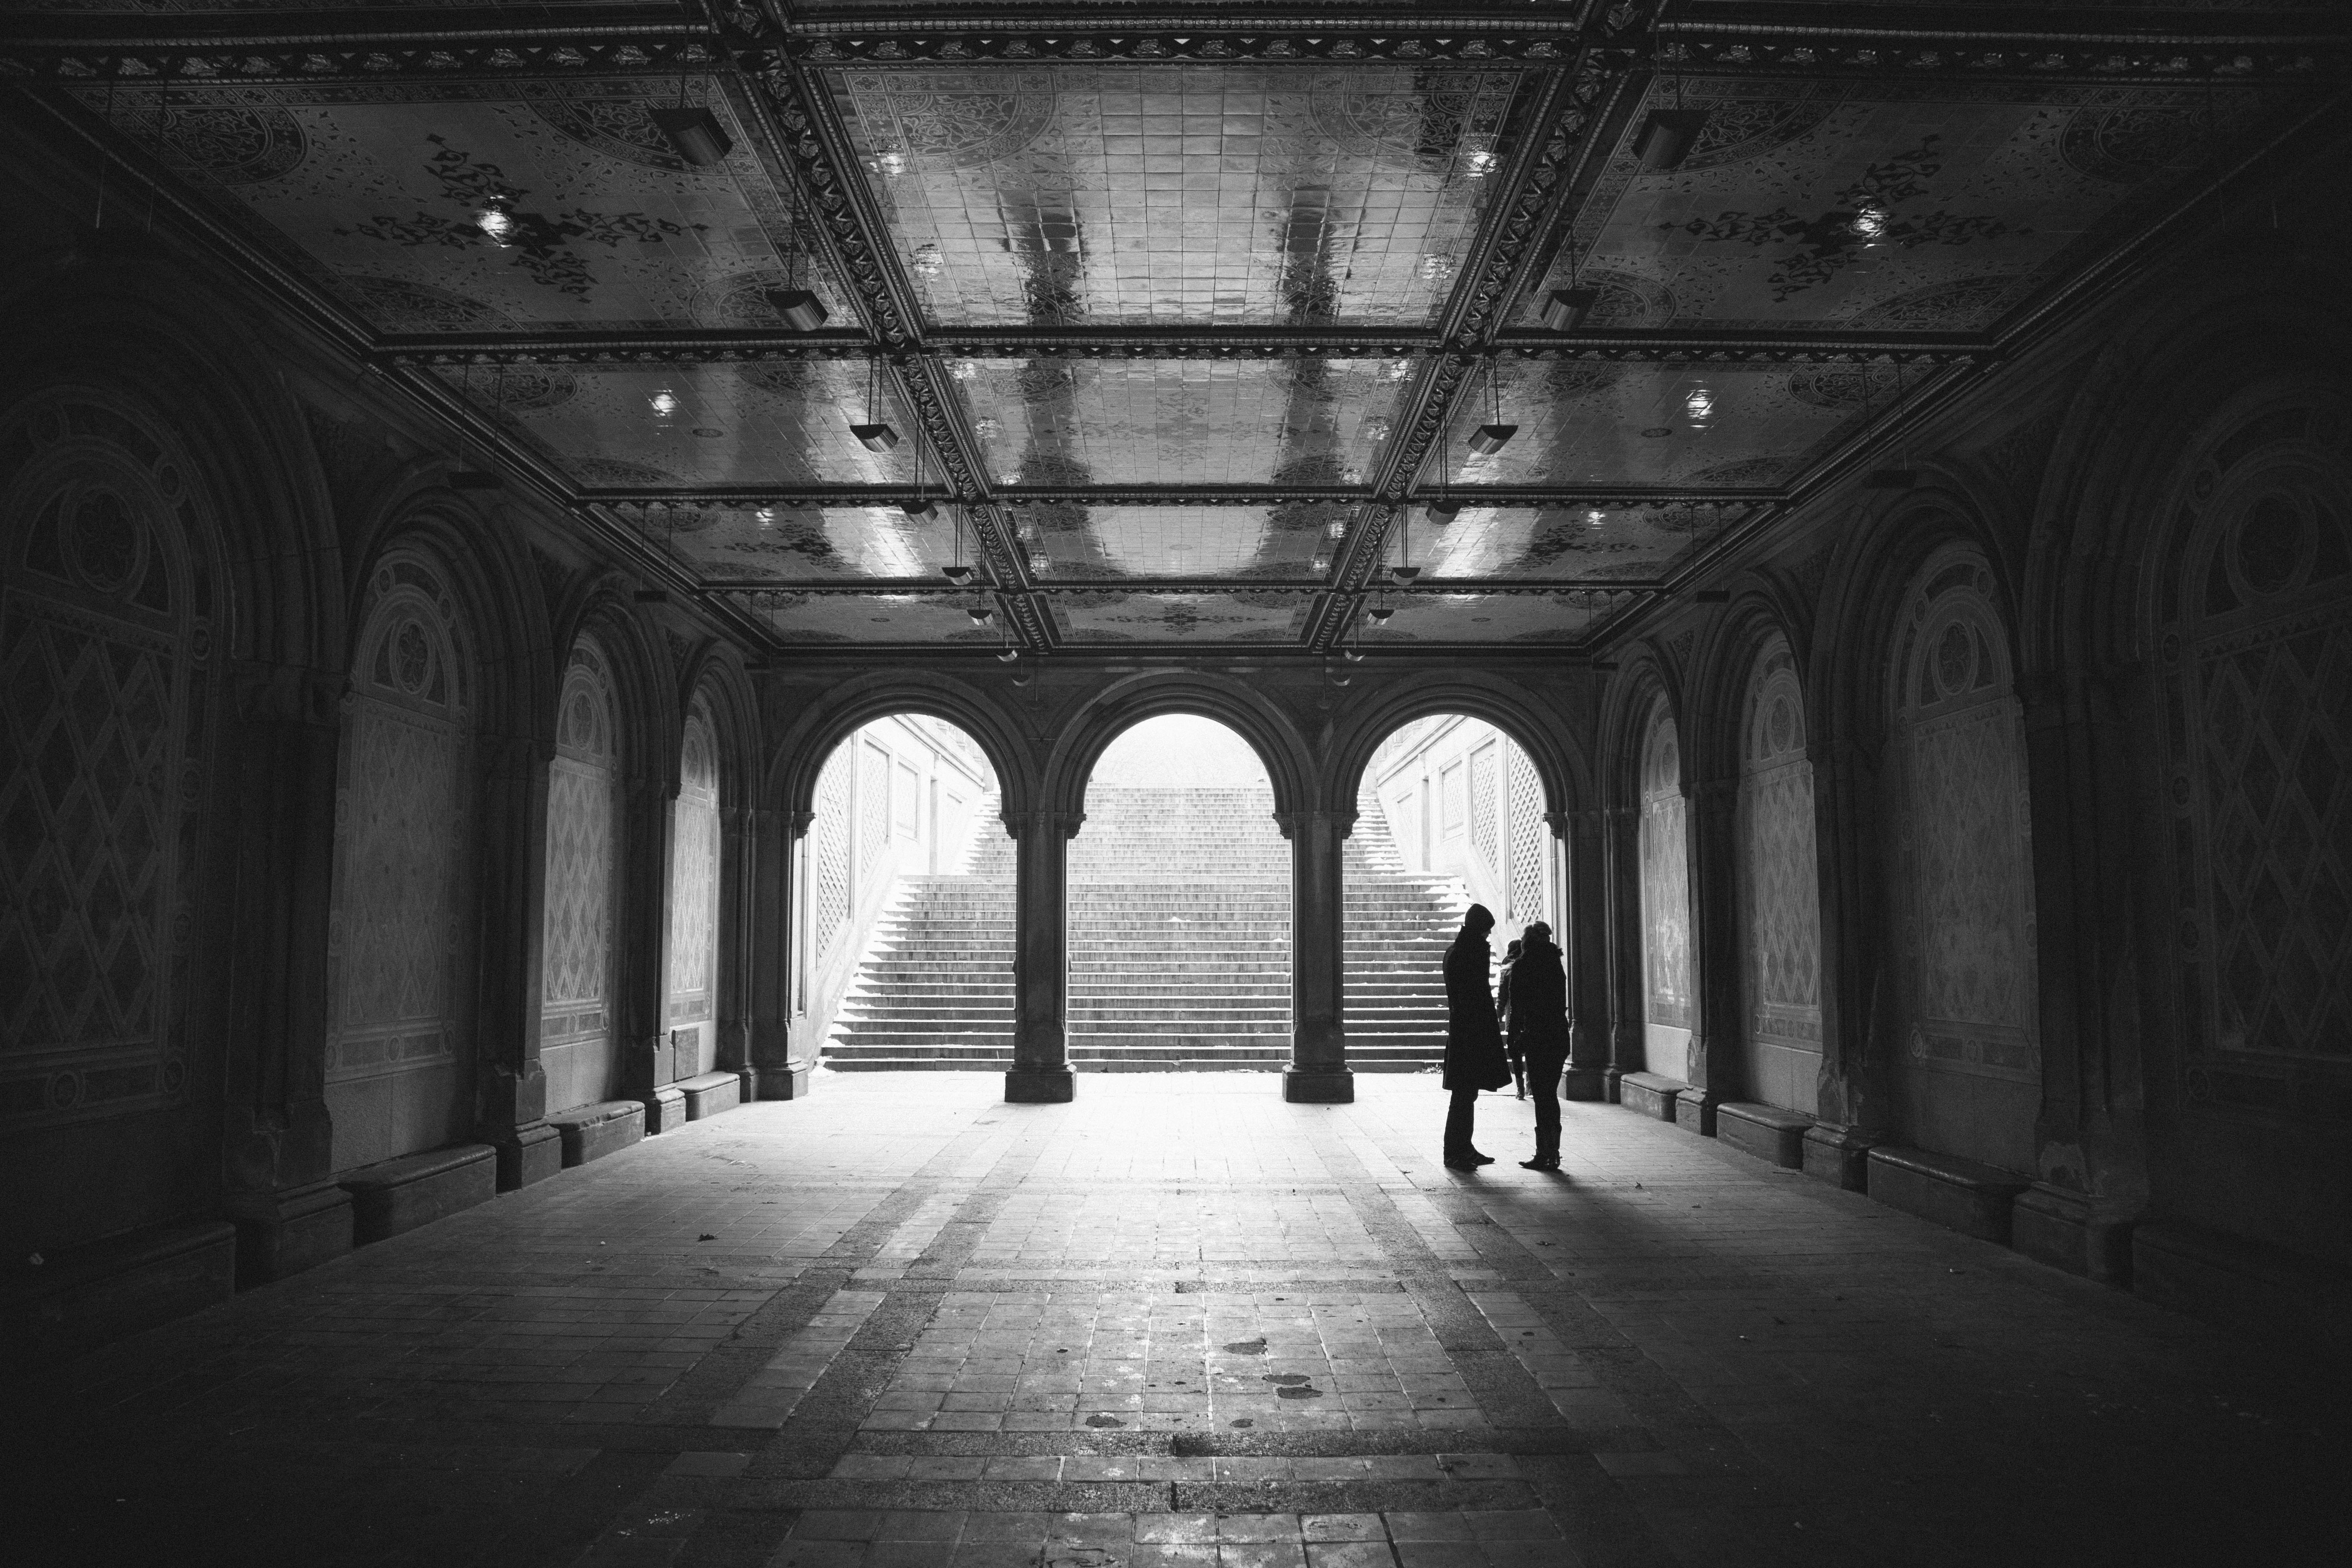
light, black and white, architecture, white, photography, building, old, underground, arch, line, reflection, darkness, two, historic, black, monochrome, gate, stairs, columns, symmetry, passage, restored, shape, persons, portal, neat, monochrome photography, tidy